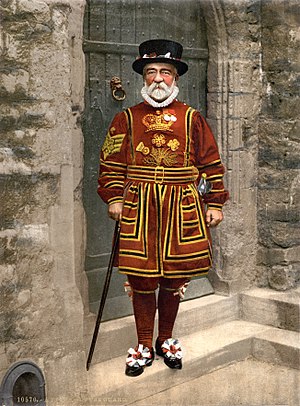
Yeoman
En Yeoman Warder ved Tower of London.
Yeoman er en forældet betegnelse for en frie selvejerbonde i England. Dette svarer til den norske betegnelse odelsbonde.